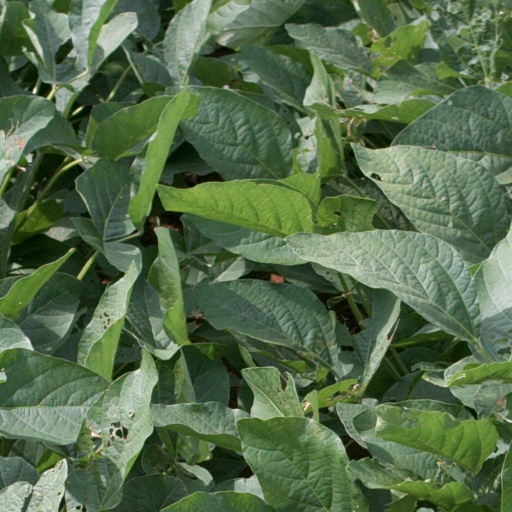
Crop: soybean